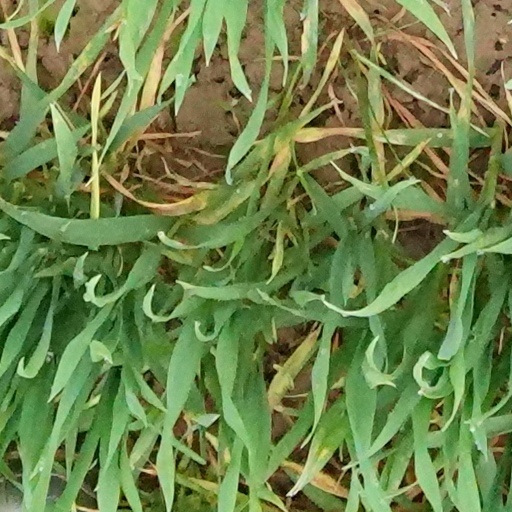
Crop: wheat